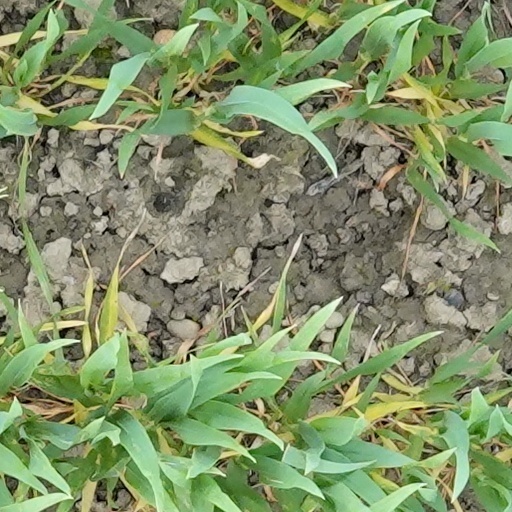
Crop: wheat